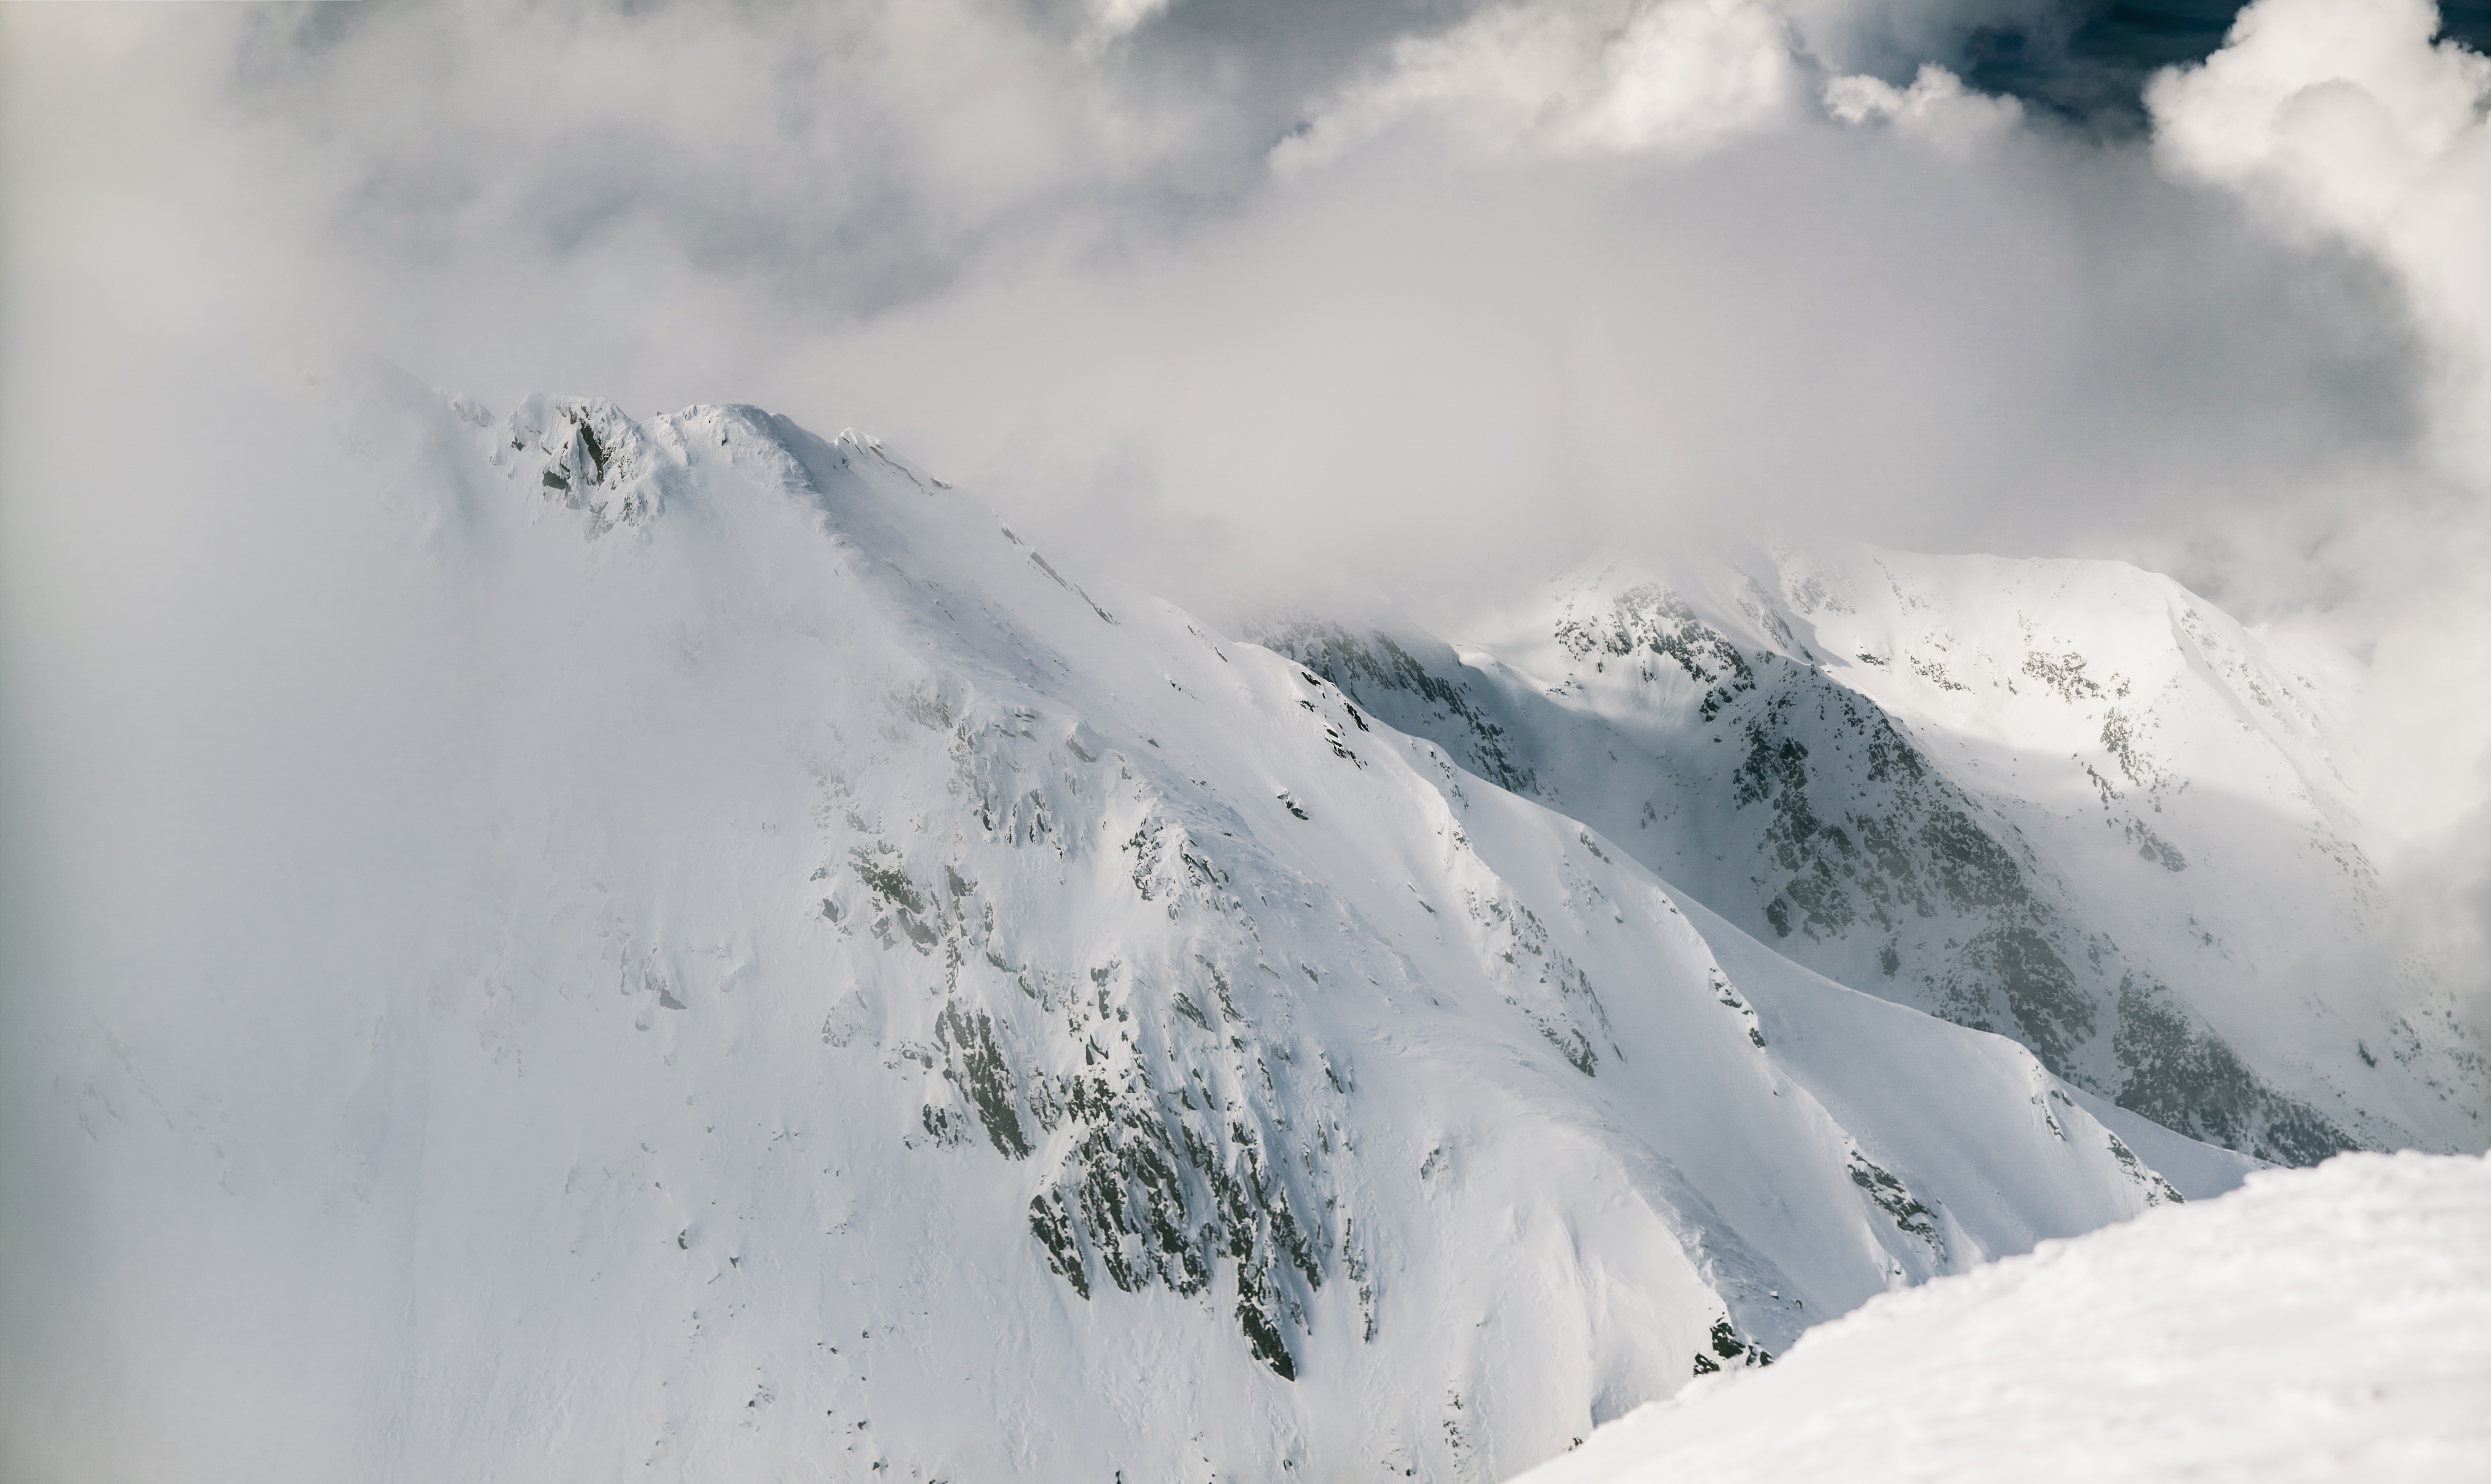
mountain, snow, winter, cloud, mountain range, weather, season, alps, freezing, atmospheric phenomenon, mountainous landforms, geological phenomenon